Elkanah Lamb

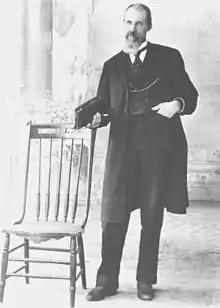
Rev. Elkanah J. Lamb (1832-1915) was a United Brethren Church missionary and traveling minister who was an early settler of Estes Park, Colorado and is said to be the founder of the United Brethren Church in Longmont, Colorado. Lamb was the first guide to the summit of Longs Peak. He owned and operated the Longs Peak House.

Elkanah J. Lamb (January 1, 1832 – April 7, 1915) was born in Indiana and moved westward through Iowa to Kansas and Nebraska during his early adulthood. He became a minister of the Church of the United Brethren and traveled through the Kansas and Nebraska frontier to preach to people in their homes or school houses. Lamb spent a year in Colorado as a missionary. During that time, he visited Estes Park and climbed Longs Peak. Lamb's slide on Longs Peak is named for his treacherous descent in 1871.